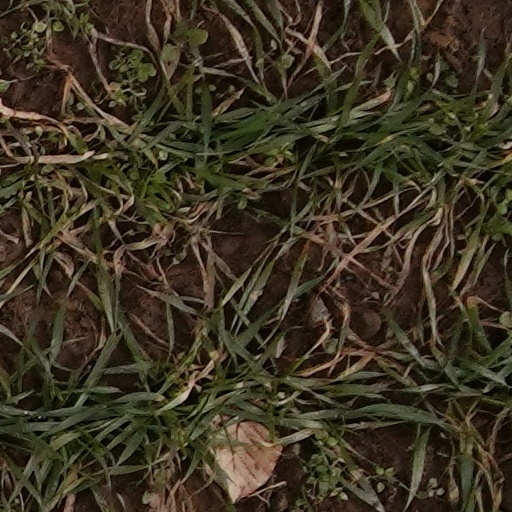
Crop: wheat